Stagger Lee (play)

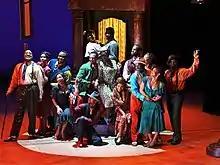

Stagger Lee is a musical written by Will Power and co-composed by Justin Ellington. According to BroadwayWorld.com, ""Stagger Lee" was partially developed in workshops in collaboration with the Meadows School of the Arts, Southern Methodist University in Dallas, Texas as a part of Will Power's Meadows Prize residency." The musical takes place in the 20th century and focuses on black urban myths and racism against African-American community. The play observes different mythical characters on a journey through generations as they strive to achieve the American Dream.